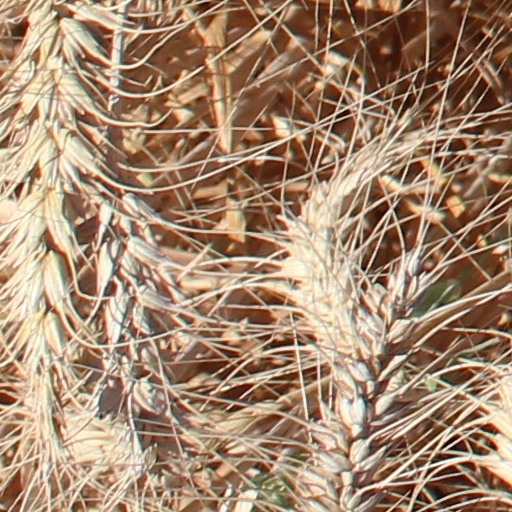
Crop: wheat